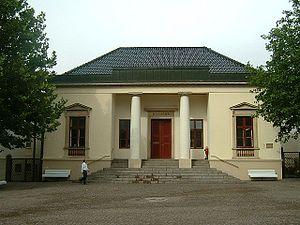
Neustadt in Holstein est une ville dans l'arrondissement du Holstein-de-l'Est, en Schleswig-Holstein, Allemagne. Elle se trouve dans la baie de Lübeck, à 32 km au nord-est de Lübeck, et à 60 km au sud-est de Kiel. La ville possède un port et une vieille ville réputés, et des bâtiments historiques tels l'église et le Kremper Tor, datant du Moyen Âge.